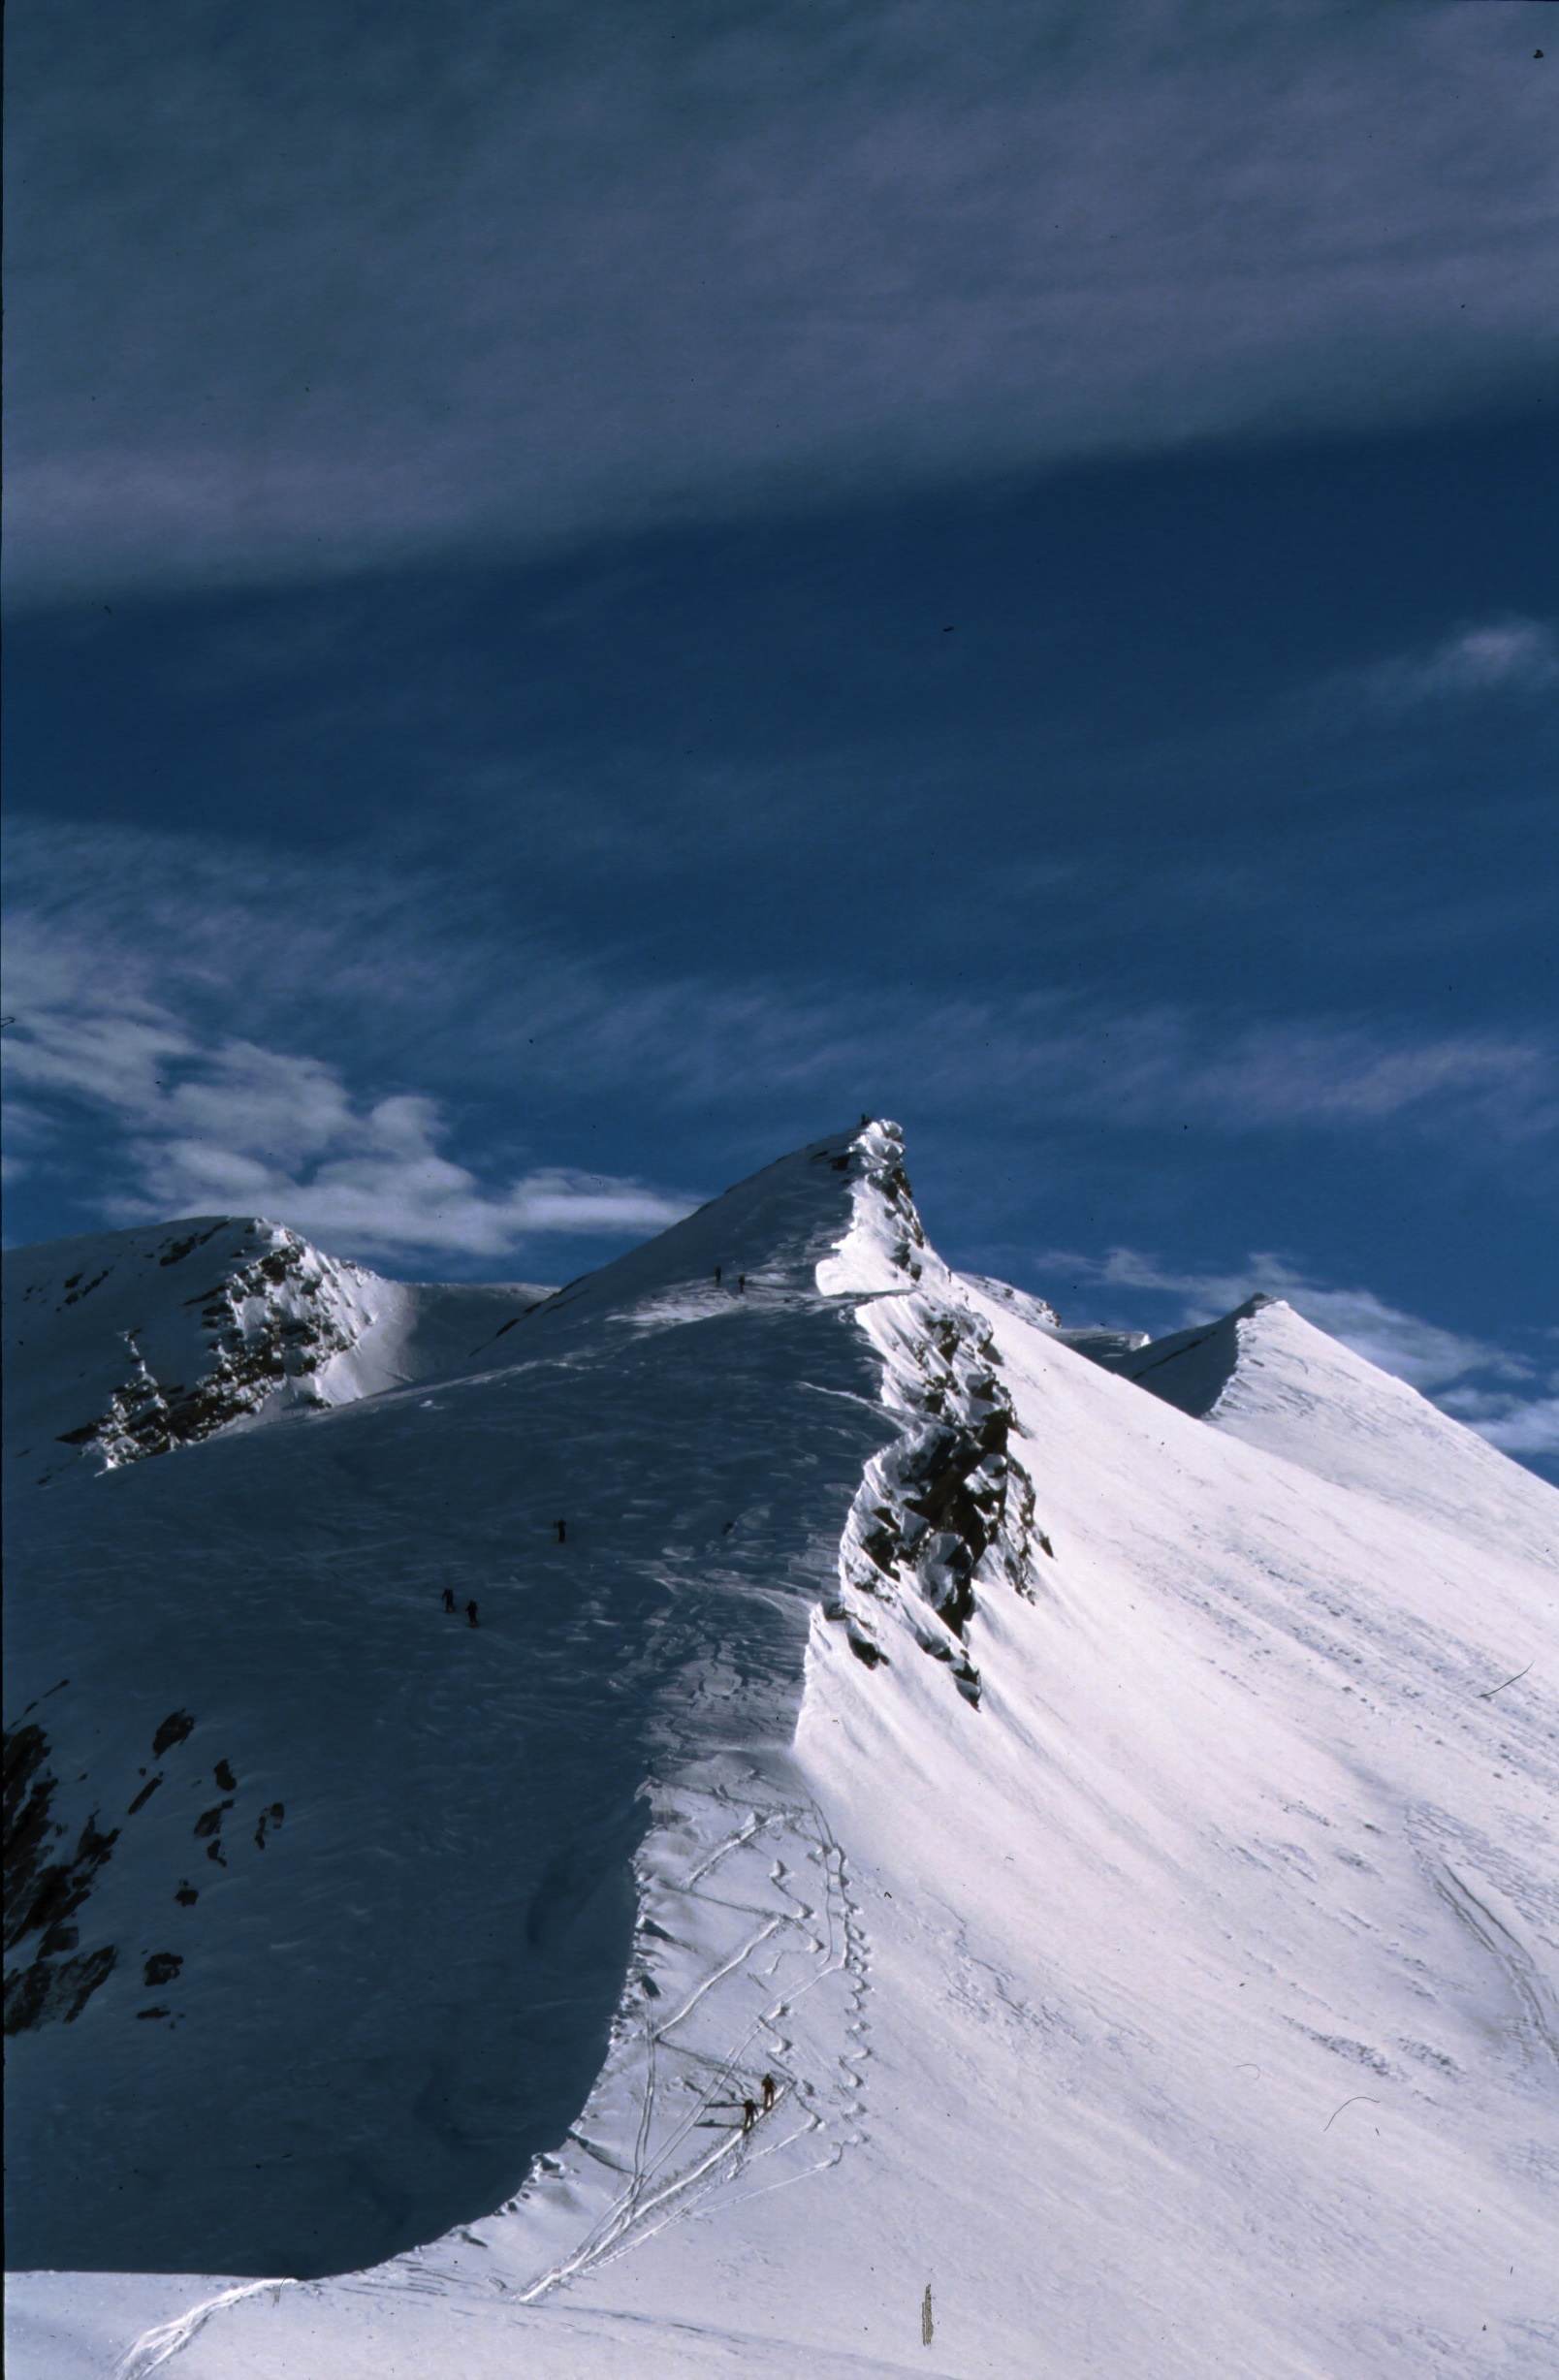
landscape, nature, mountain, snow, winter, cloud, mountain range, weather, arctic, terrain, ridge, summit, winter landscape, winter sport, alps, piste, landform, ski touring, ski mountaineering, geographical feature, mountainous landforms, geological phenomenon